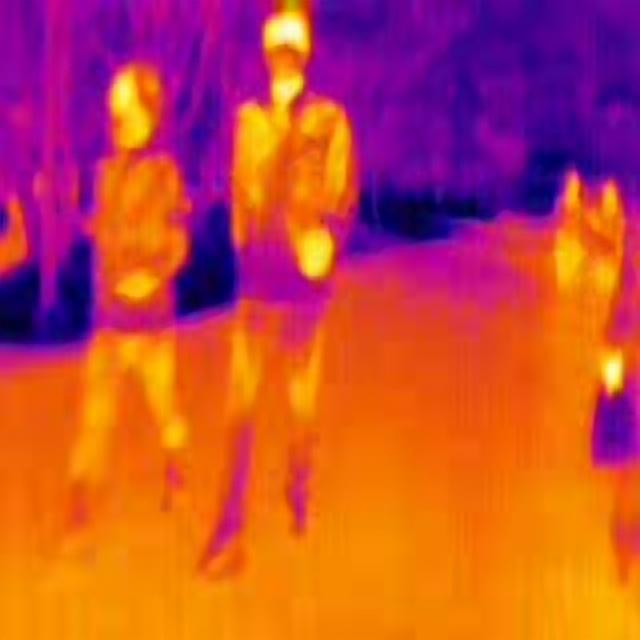
Detected objects:
label: person
label: person
label: person
label: person
label: person